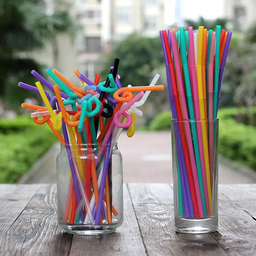
Label: plastic